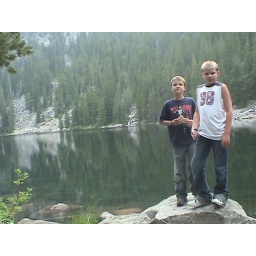
boys at high mountain lake in Montana